Question: Please indicate a possible affordance area of swing_tennis_racket that can be used for holding
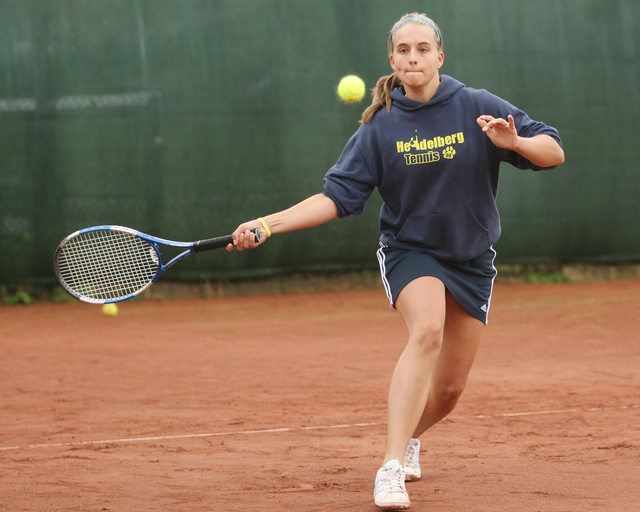
Answer: [170.5, 221.5, 271.5, 268.5]